RMS Viceroy of India

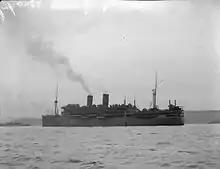
"Viceroy of India" as a troop ship on the Clyde in World War II

In February 1939, "Viceroy of India" cruised to the South Atlantic, where she became the first P&O liner to visit the island of Tristan da Cunha.